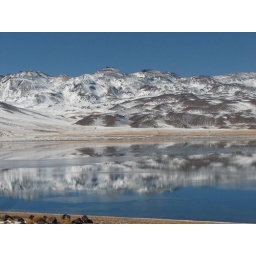
The reflection of the mountains in the water of Laguna Miscanti near San Pedro de Atacama. Part of the Lagunas Altiplanicas tour.